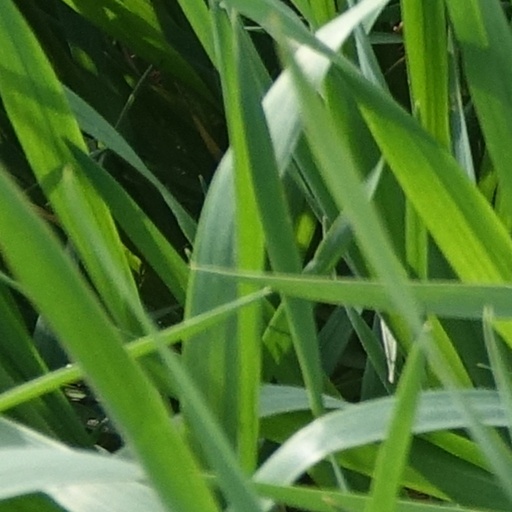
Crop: wheat